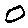
Label: 0